Koolhoven F.K.55

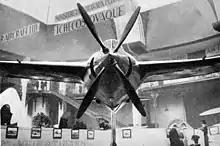
Koolhoven FK 55 photo L'Aerophile December 1936

Design of a Koolhoven high-performance aircraft first started late in 1937. The result, finished in early 1938 was the F.K.55, a single-seat fighter of radical design with contra-rotating propellers and an engine housed behind the pilot. It had initially been proposed to do away with ailerons on the wings, and replace them with "slot-spoilers" for lateral control, however this idea was abandoned early in the project.